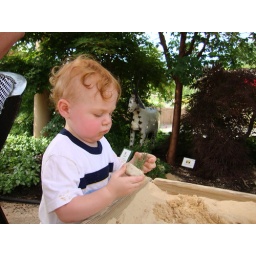
hunter found a little tree in the sand